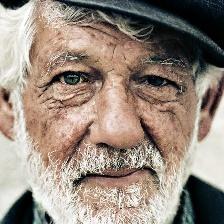
Label: faces